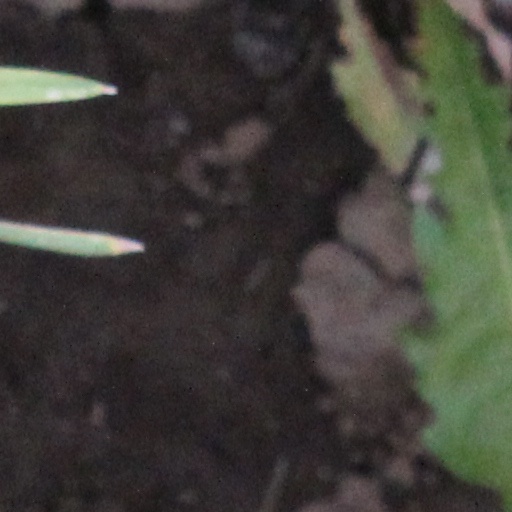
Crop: wheat